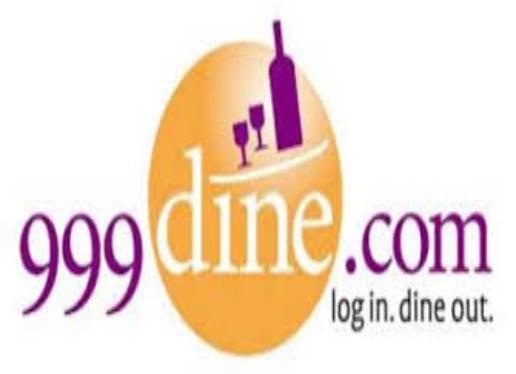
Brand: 999
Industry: Medical